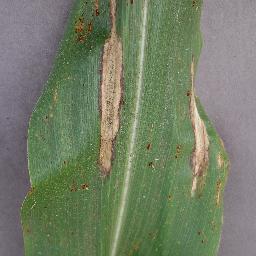
Label: Corn_(Maize)___Northern_Leaf_Blight